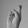
ASL letter: R